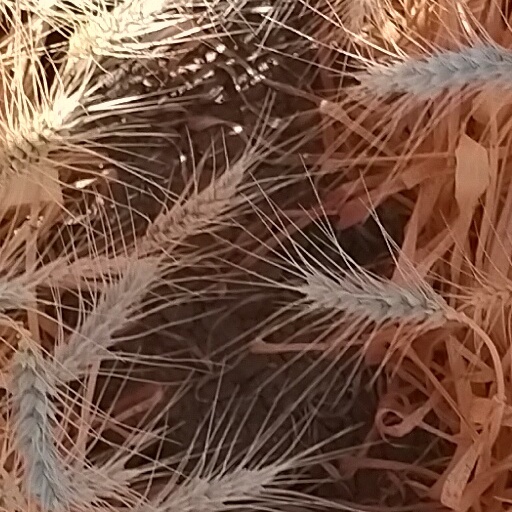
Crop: wheat